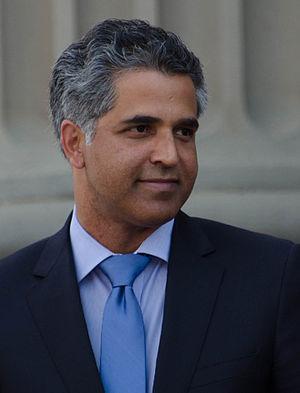
Irfan Sabir, né le 19 décembre 1977 à Rawalakot, est un homme politique canadien, ministre des Services sociaux et communautaires au sein du gouvernement de Rachel Notley de 2015 à 2019.